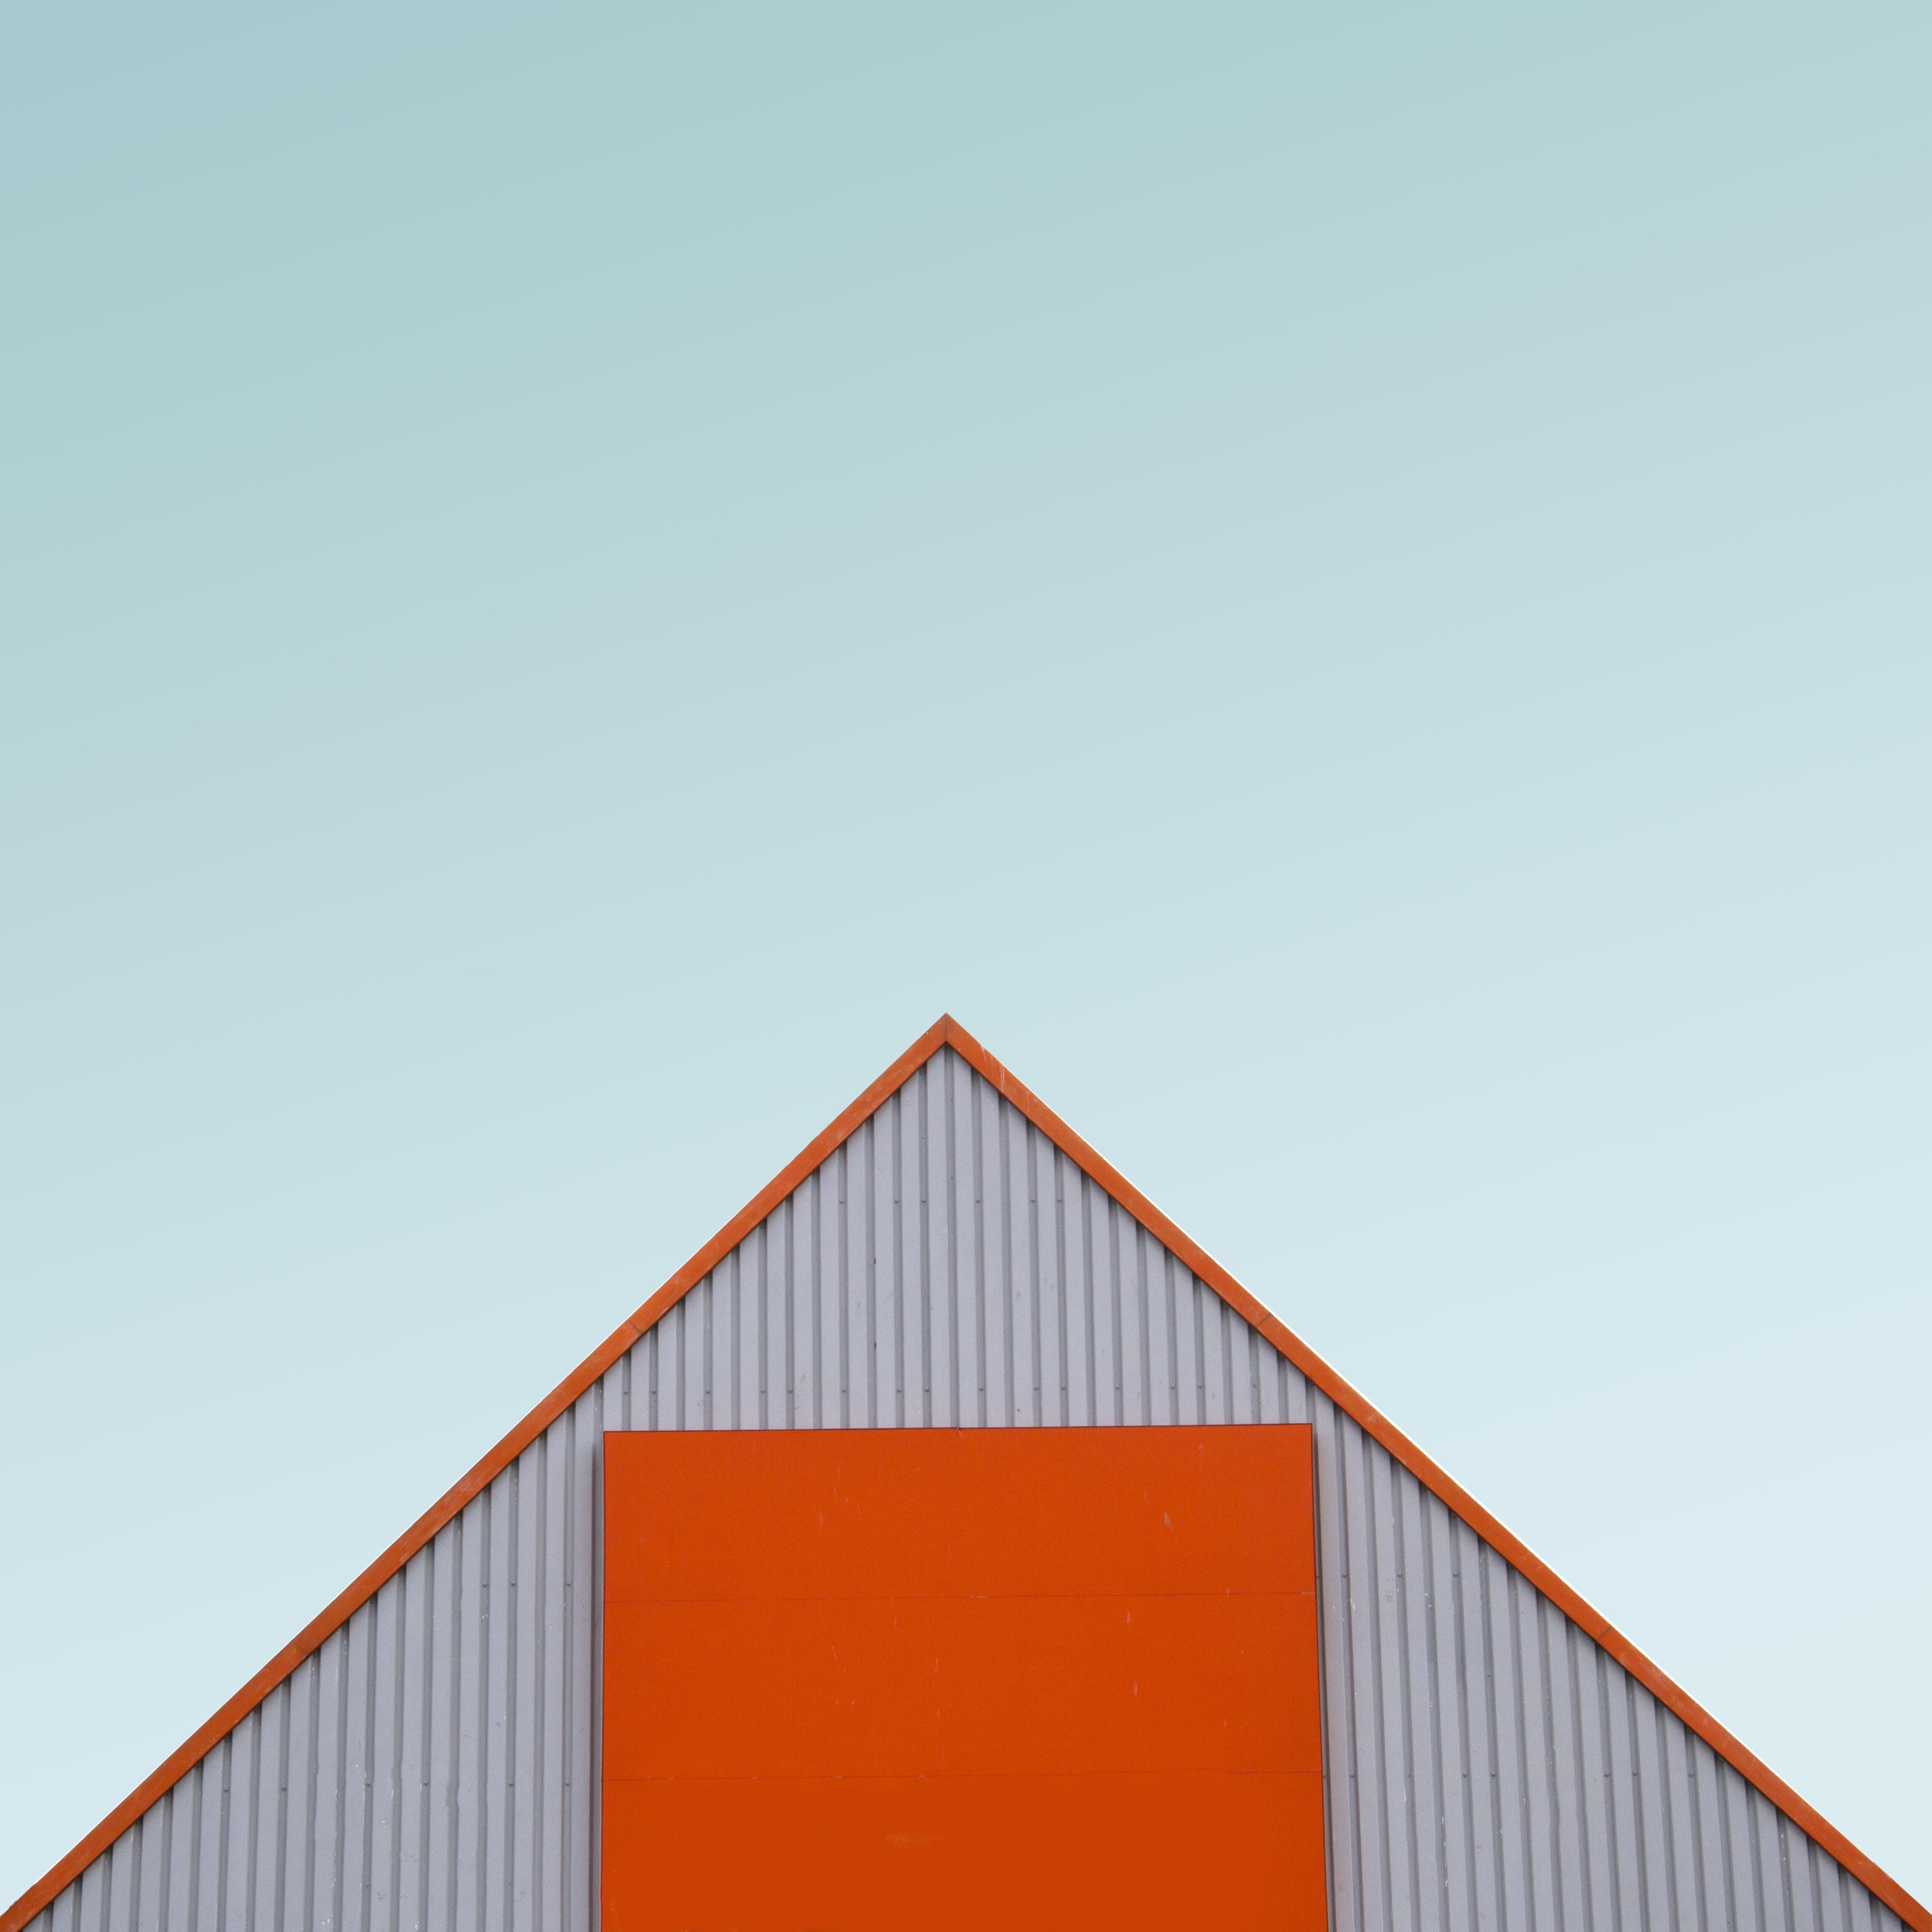
line, triangle, architecture, symmetry, facade